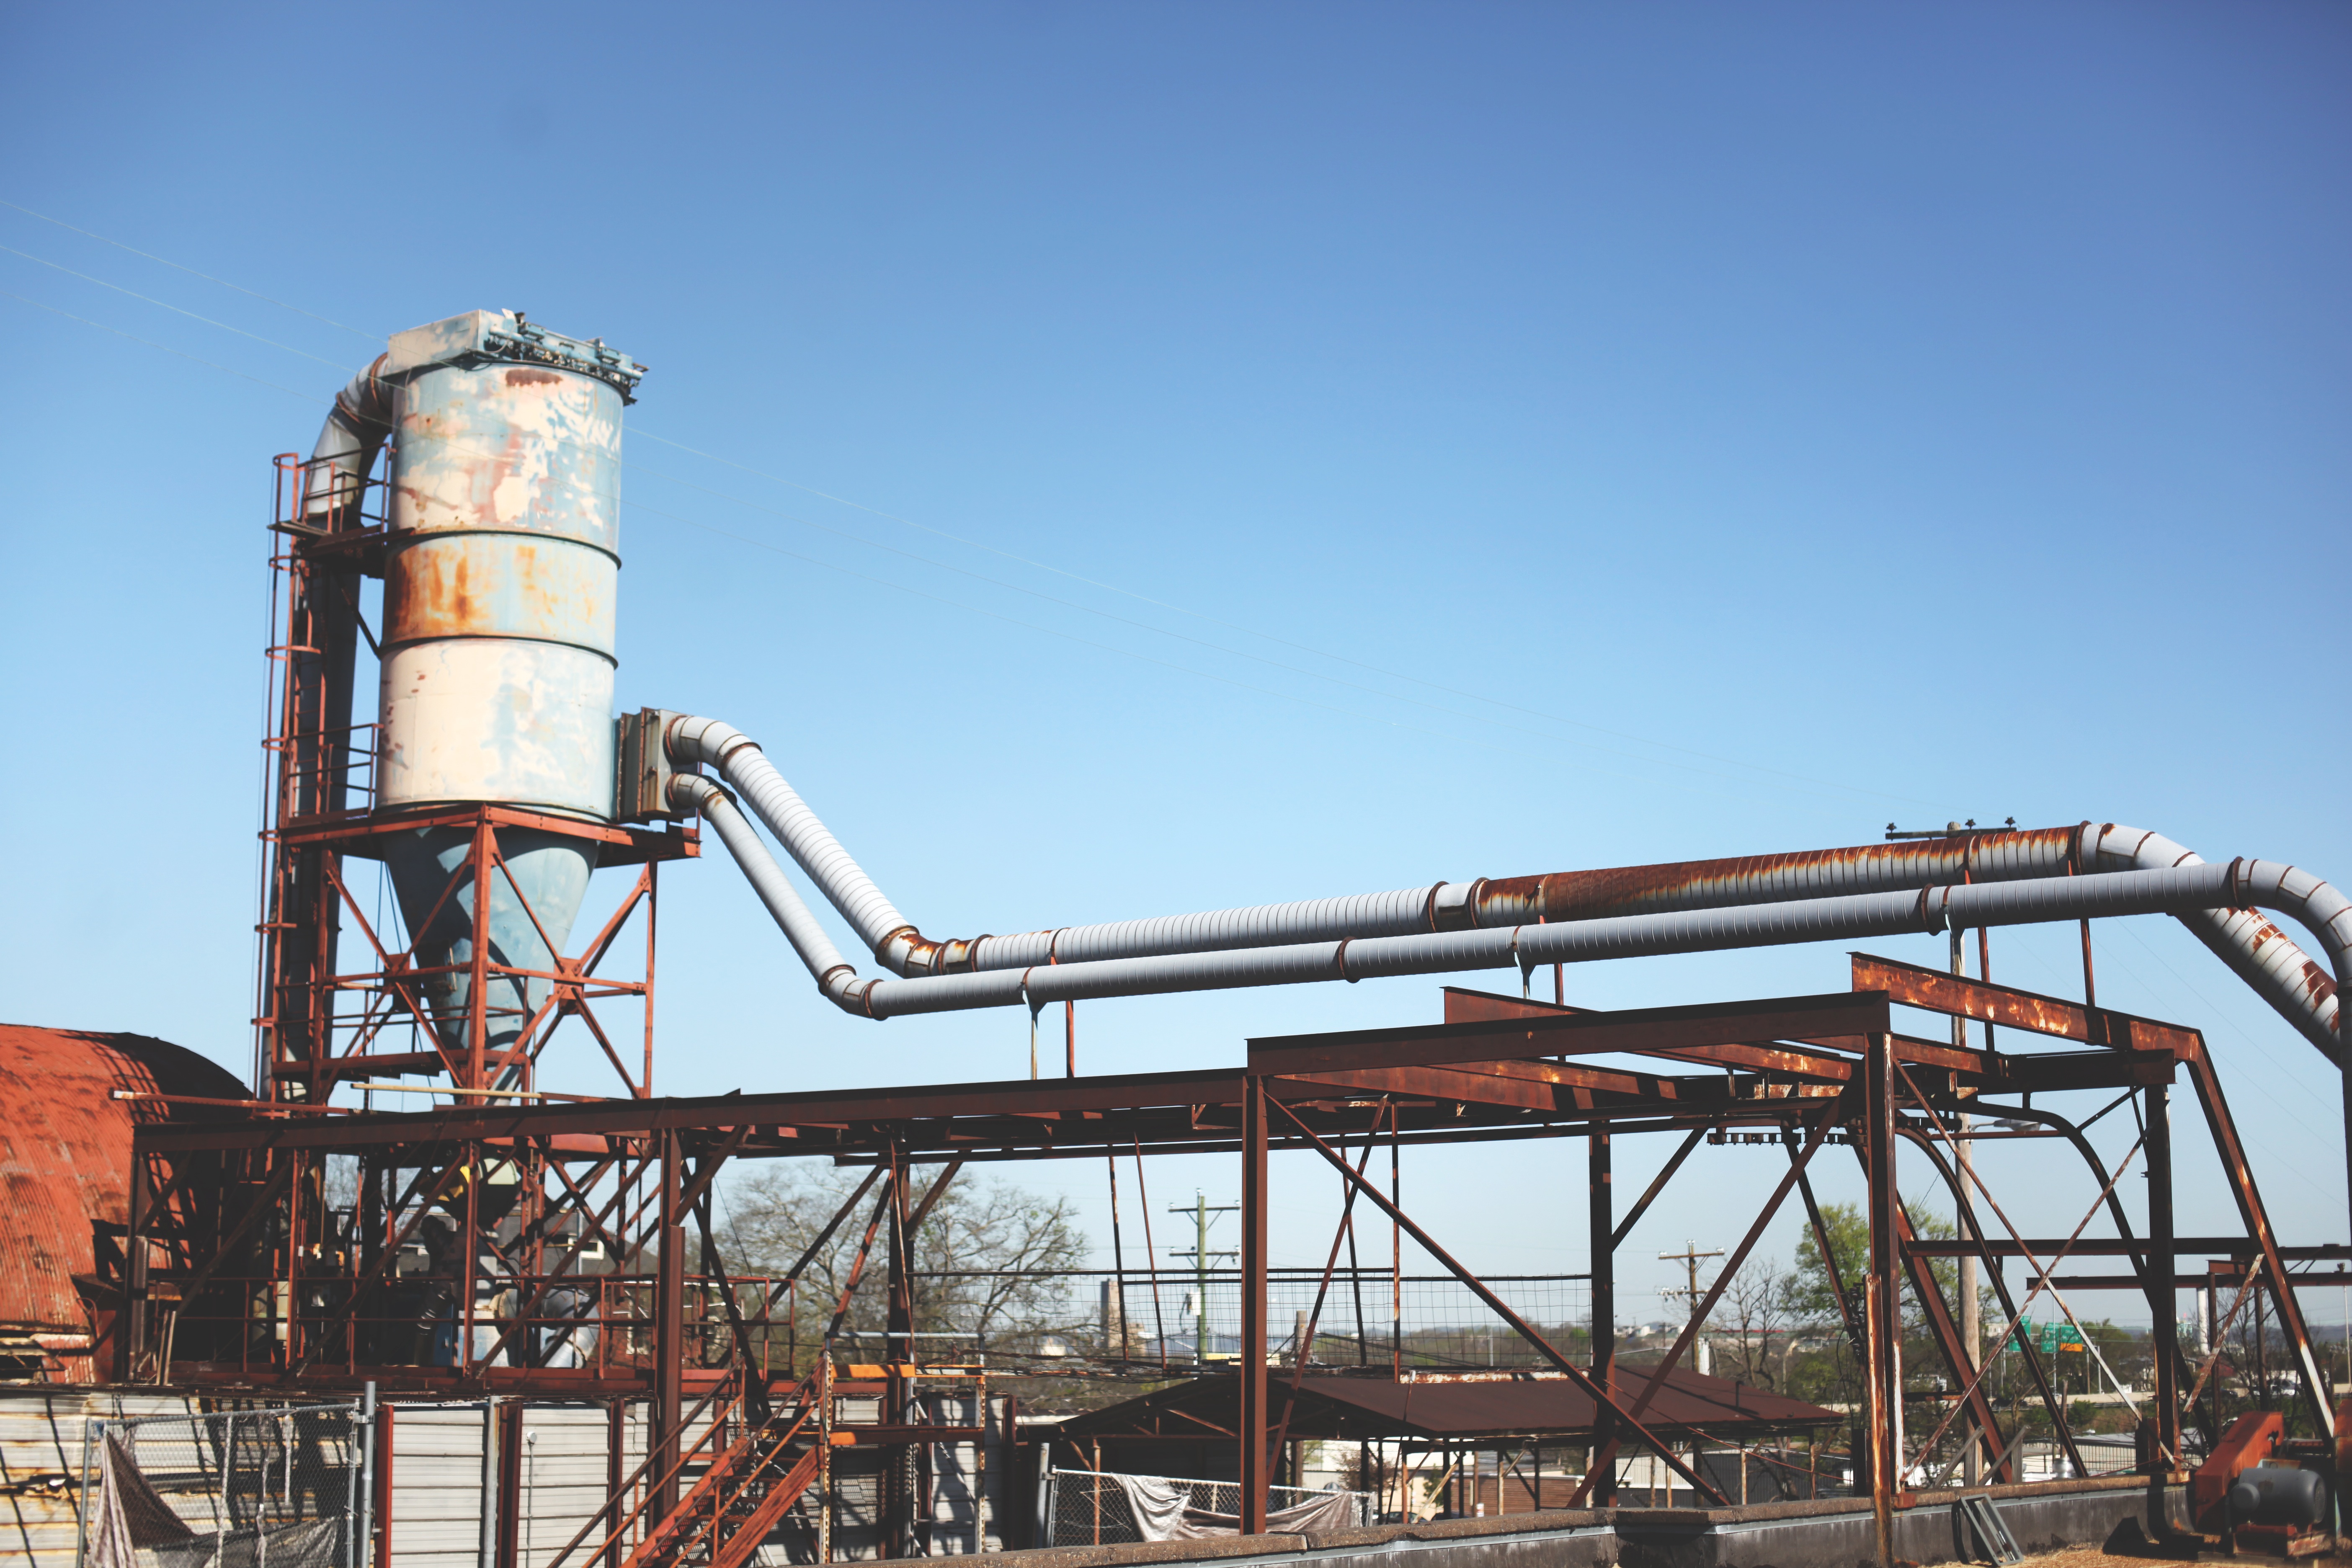
transport, vehicle, industry, oil field